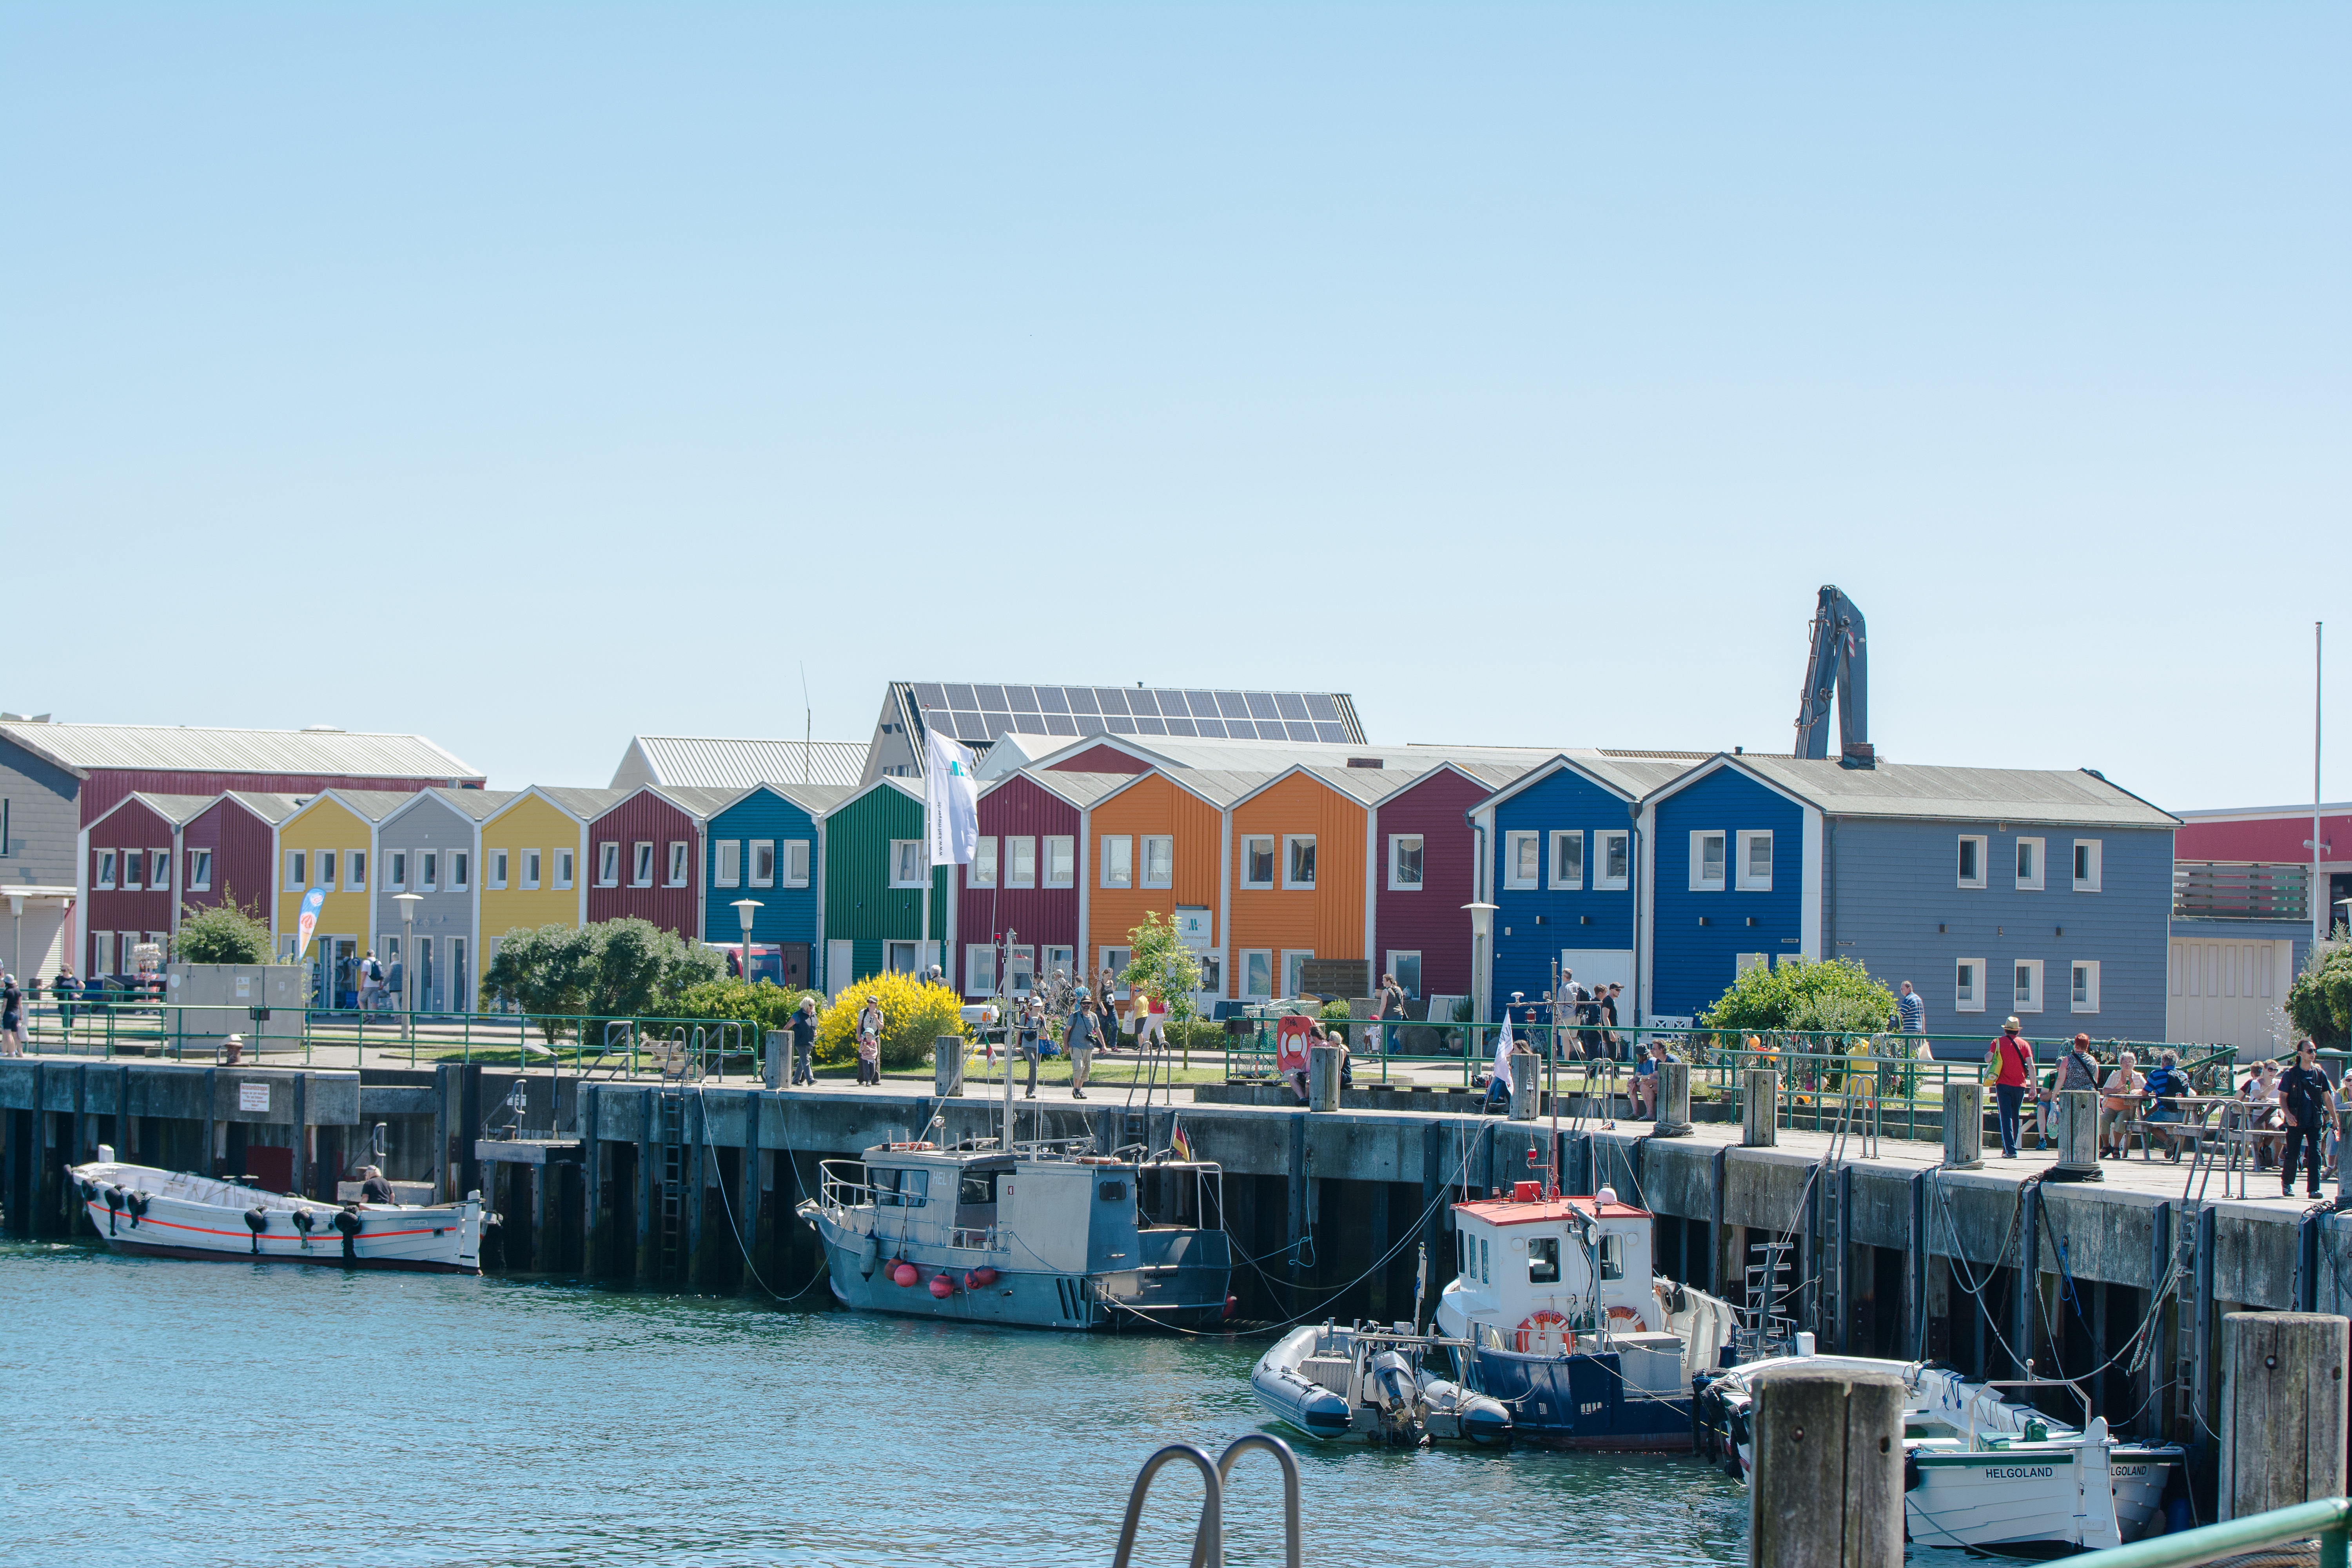
sea, dock, boat, town, vehicle, harbor, marina, port, colorful, waterway, ferry, north sea, helgoland, colourful houses